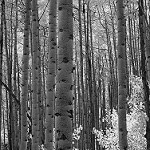
Label: B & W